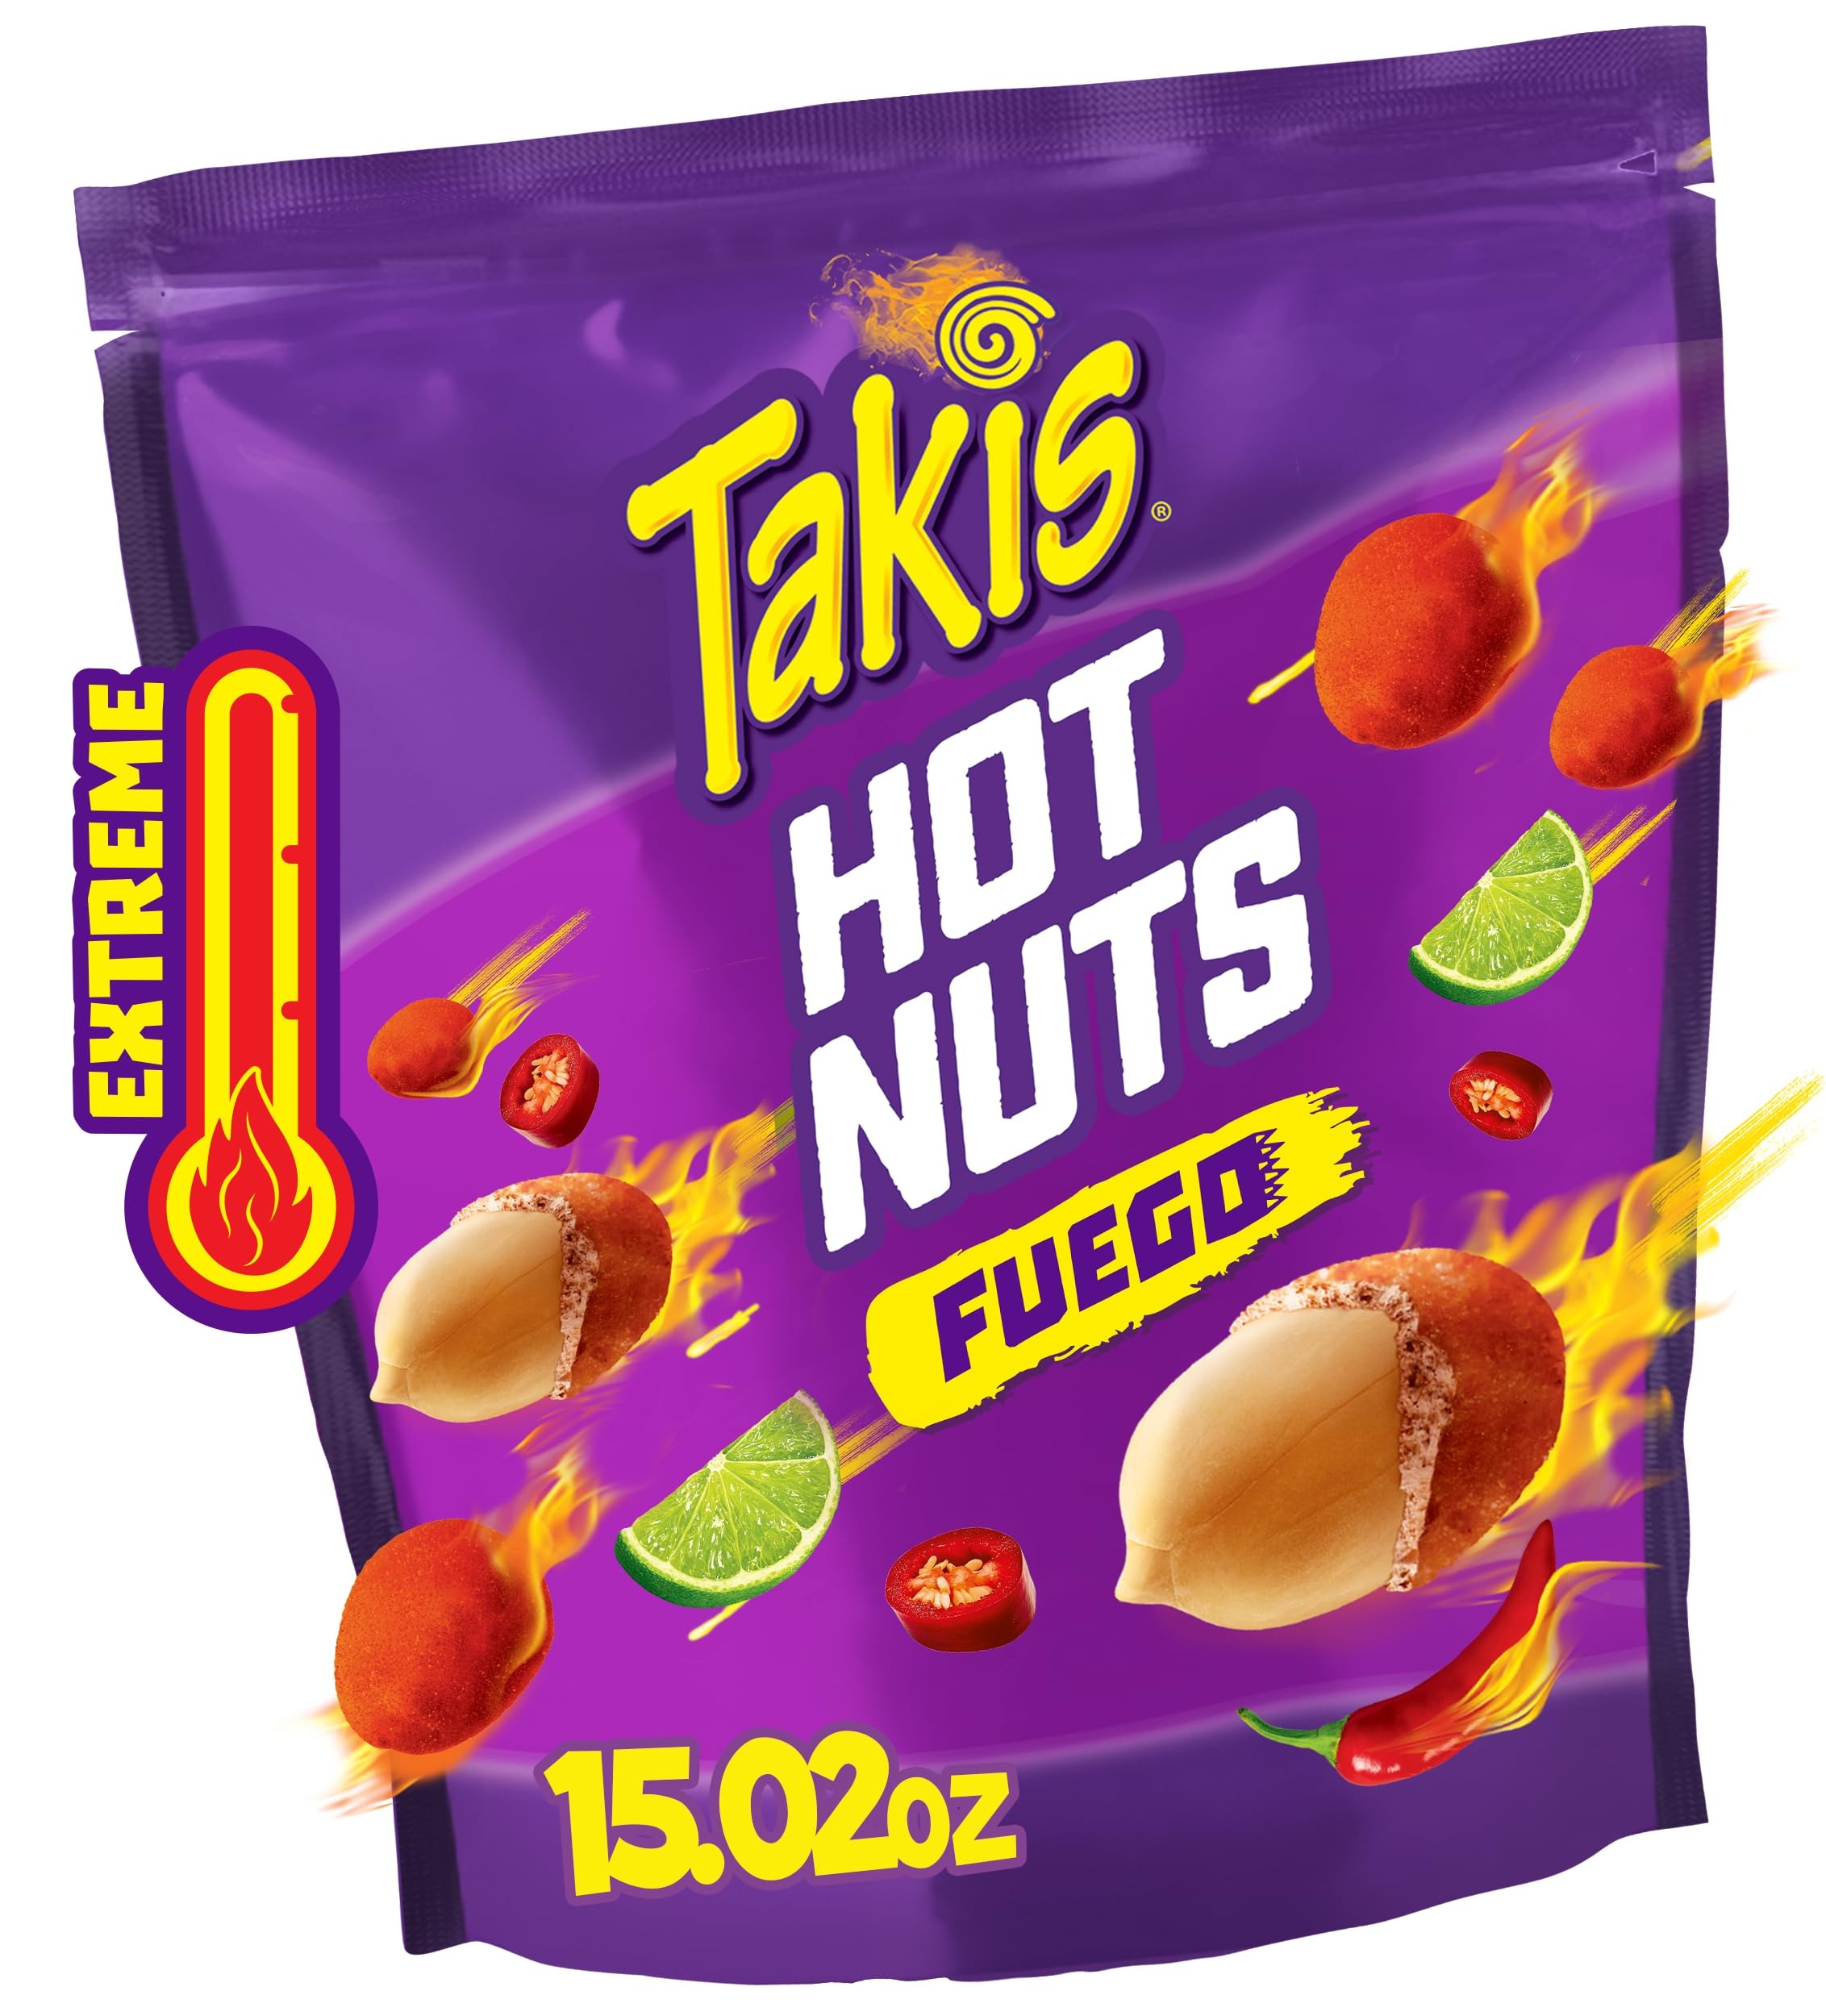
Item Name: Takis Fuego Hot Nuts 15.02 oz Sharing Size Resealable Bag, Hot Chili Pepper & Lime Flavored Extreme Spicy Double-Crunch Peanuts
Bullet Point 1: Get ready for a flavor explosion with these spicy, savory, and intensely seasoned peanuts; Featuring our double-crunch technology for a symphony of crunchiness that takes the snacking game to the next level
Bullet Point 2: Fuego: Zesty and intensely hot chili pepper and lime flavored chips, for those who dare; Heat-O-Meter: Extreme
Bullet Point 3: Ideal for serving in large bowls, this sharing size bag is loaded with enough intensity to satisfy everyone around you; pop open a bag at parties, tailgates, BBQ, or outdoor get-togethers, then put it back in the pantry to save for your next craving
Bullet Point 4: Treat your loved ones to a snacking experience they will never forget with daringly delicious Takis snacks, the perfect gift for any occasion, whether it is Halloween parties or stocking stuffers for Christmas
Bullet Point 5: From the original rolled tortilla chip to a variety of high-quality, extraordinary spicy snack options, we create delicious snacking experiences for the fearless; discover our family of supercharged Takis snacks and dare to savor the intense flavors
Value: 15.02
Unit: Ounce

Price: 15.99